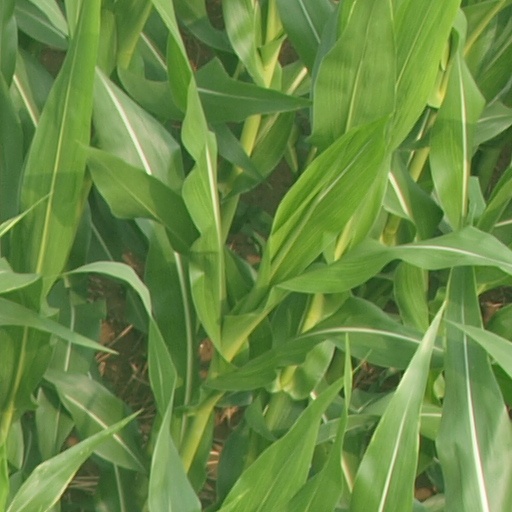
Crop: maize; corn